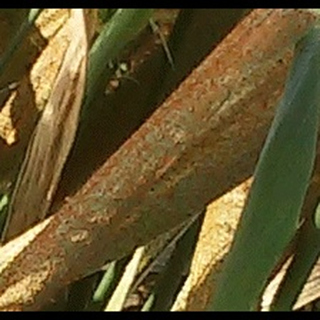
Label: wheat_brown_rust